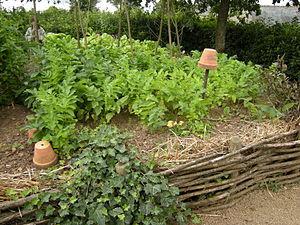
Le panais est une plante herbacée bisannuelle à racine charnue originaire d'Europe, appartenant à la famille des Apiacées.